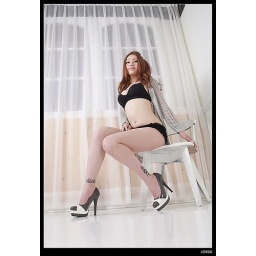
Nicole got pretty face and good figure,when she dressed black Underwear in studio, it was so charming and attractive